The Long Dark Tea-Time of the Soul

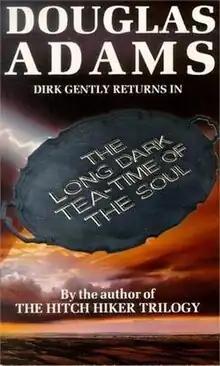
The front cover of the UK first hardcover edition of "The Long Dark Tea-Time of the Soul"

The Long Dark Tea-Time of the Soul is a 1988 humorous fantasy detective novel by Douglas Adams. It is the second book by Adams featuring private detective Dirk Gently, the first being "Dirk Gently's Holistic Detective Agency". Adams had intended to follow it with a third such novel, "The Salmon of Doubt", but he died before completing it; an unfinished draft is included in a posthumously published collection of the same name.